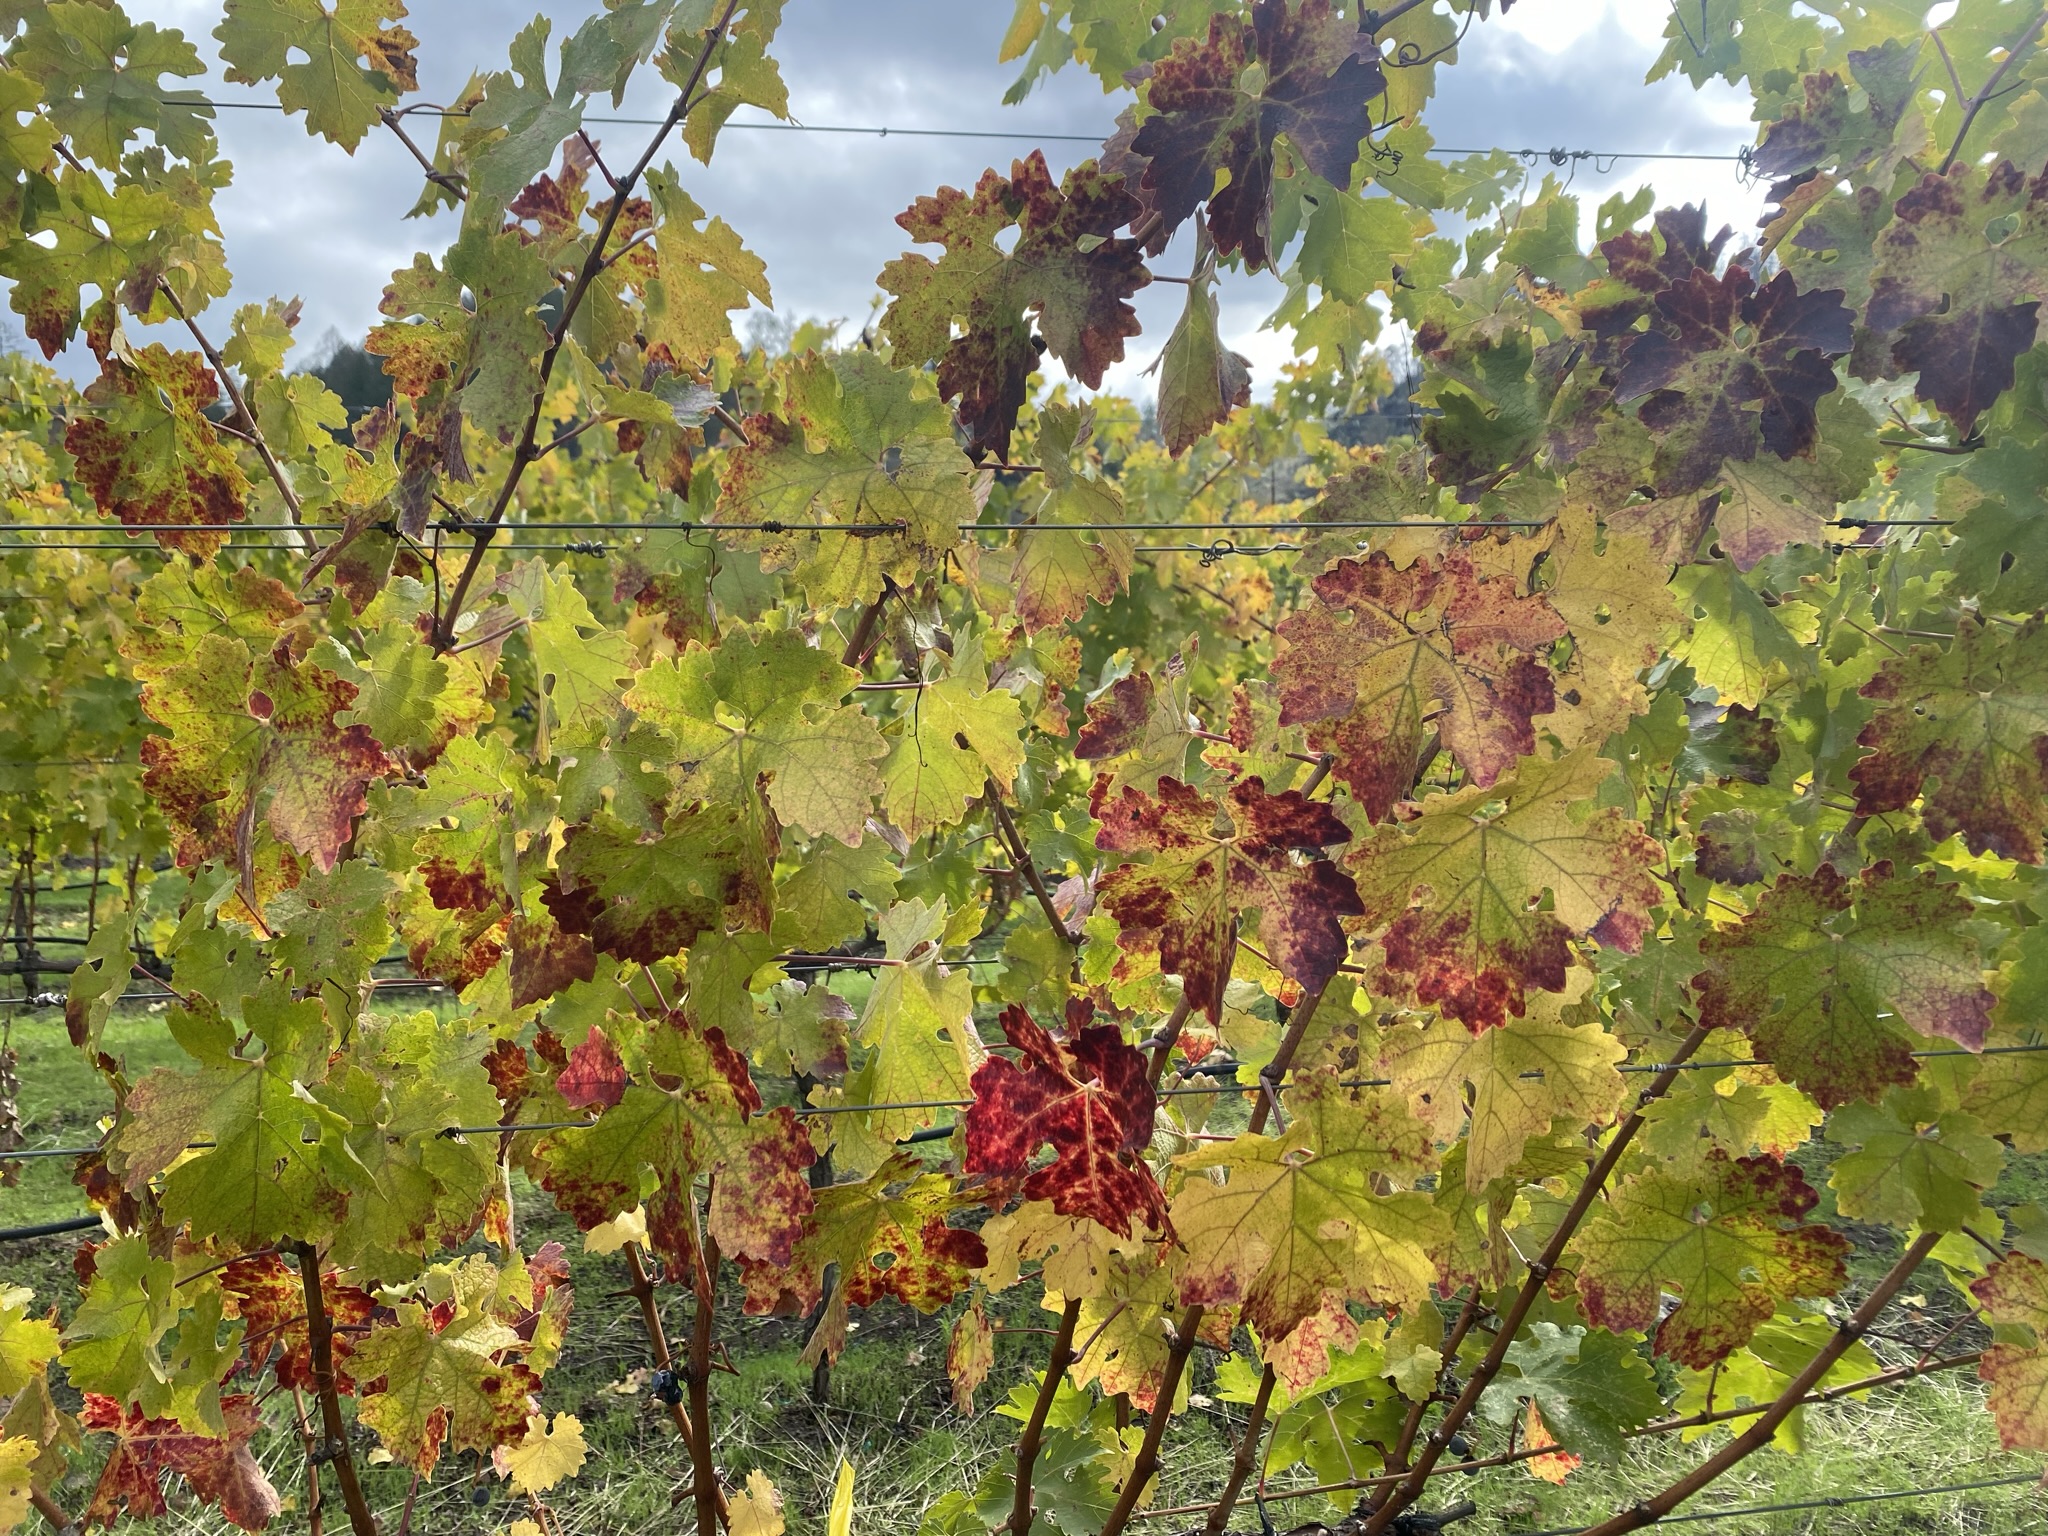
Label: Leafroll 3